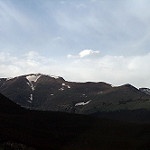
Label: mountain